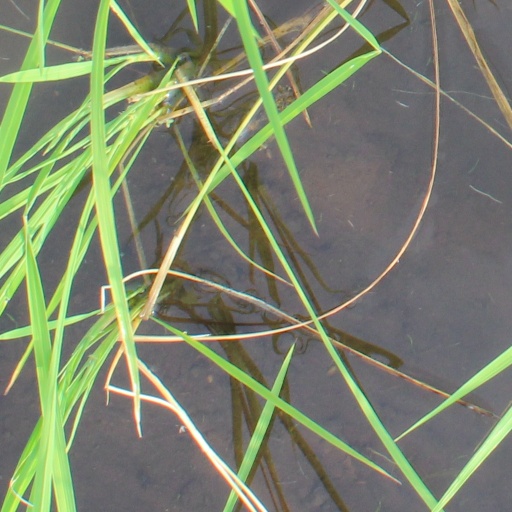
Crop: rice